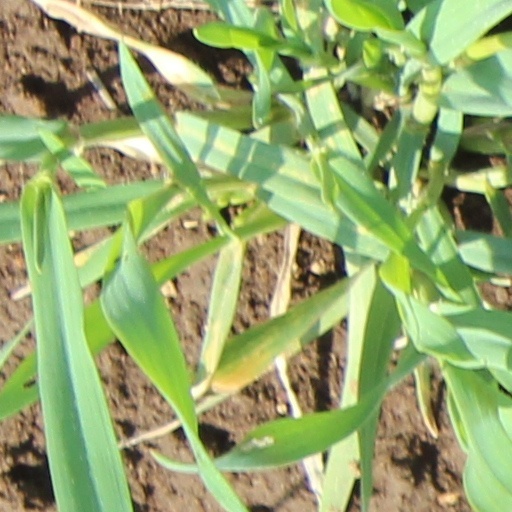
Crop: wheat